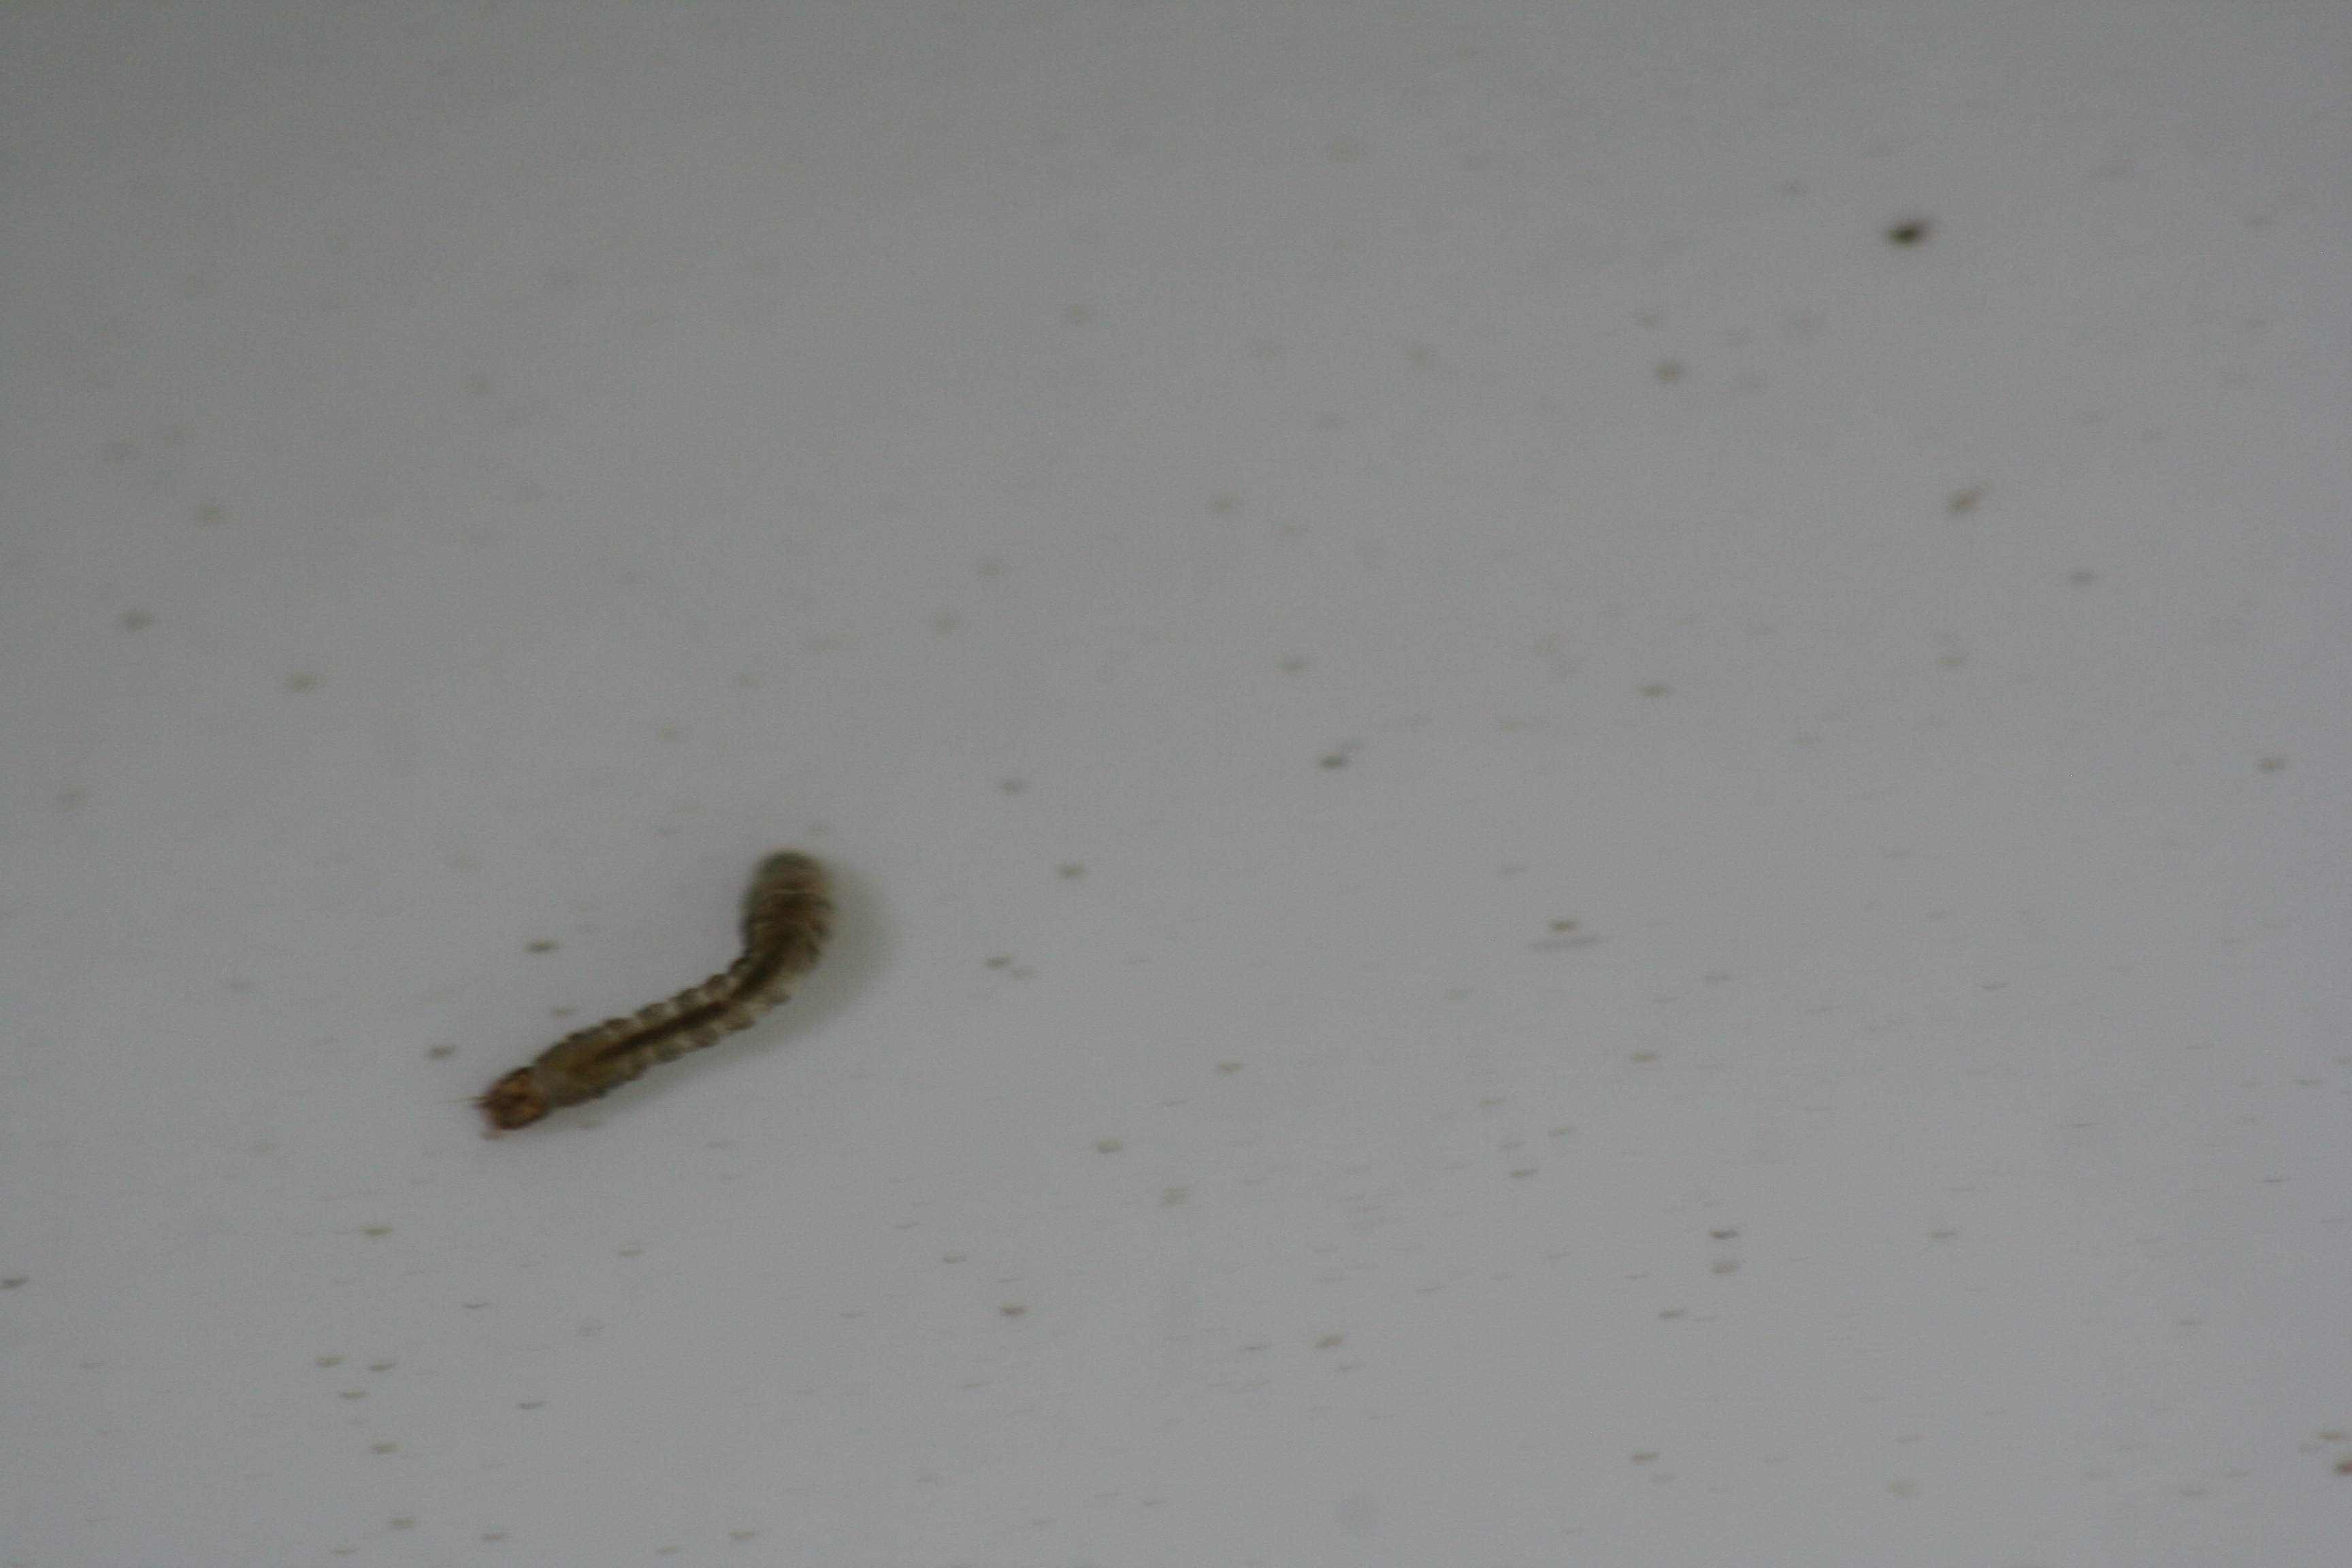
Macroinvertebrate group: true_flies